Blue Ridge (2010 film)

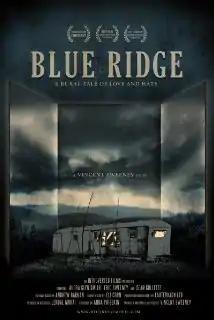

Blue Ridge is a 2010 drama film set in the rural Blue Ridge Mountains of Virginia. Written and directed by Vince Sweeney. Starring Sean Gullette as the trailer park landlord, Mr. Johnston, Eric Sweeney (L.A. based actor) as J.T., and Audra Glyn Smith (N.C. based actress) as Sara, with a lot of other interesting small roles.